Hossein Alaei

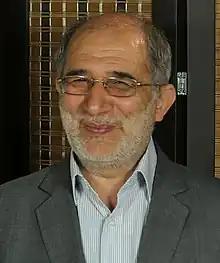

Hossein Alaei is an Iranian retired military officer who was the CEO of Iran Aseman Airlines from 2013 to 2018. During his military career, Alaei was among senior Islamic Revolutionary Guard Corps commanders, having been its commander in two northwestern provinces, Karbala HQ, maritime forces and the joint staff. He was also defense minister's deputy in the 1990s and early 2000s.